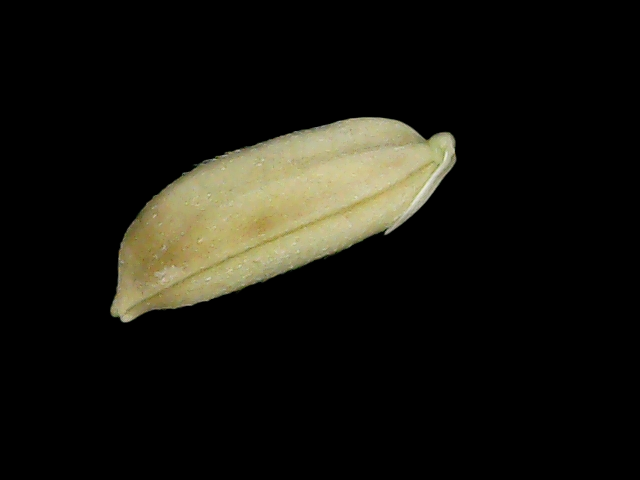
Rice variety: Br23